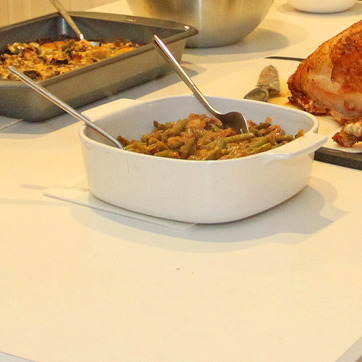
Material: ceramic